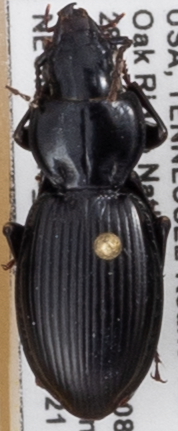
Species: Cyclotrachelus fucatus
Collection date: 2021-07-21
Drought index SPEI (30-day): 0.39
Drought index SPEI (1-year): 0.17
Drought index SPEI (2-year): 1.526